History of Cornell University

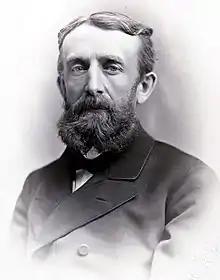
Andrew Dickson White.

White began his academic career at Geneva Academy (later Hobart and William Smith Colleges) before transferring to Yale University. While at Geneva, he became interested in European models of higher education, particularly the institutions at Oxford and Cambridge. At Yale, White found the curriculum to be more structured than he preferred, later criticizing the emphasis on rote memorization.